List of Realme products

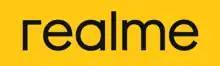
Realme logo

realme first started releasing its products as a sub-brand of Oppo from March 2018.